Ivor Herbert, 1st Baron Treowen

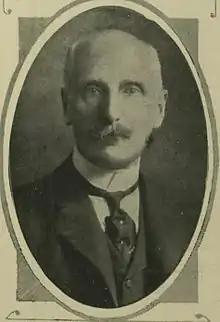

Major-General Ivor John Caradoc Herbert, 1st Baron Treowen, CB, CMG, KStJ (15 July 1851 – 18 October 1933), known as Sir Ivor Herbert, Bt, between 1907 and 1917, was a British Liberal politician and British Army officer in the Grenadier Guards, who served as Officer Commanding the Militia of Canada from 1890 to 1895. He was made a baronet in 1907 and raised to a barony in 1917.